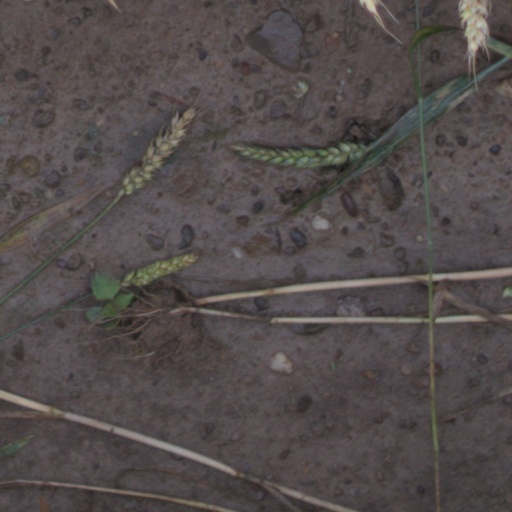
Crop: wheat